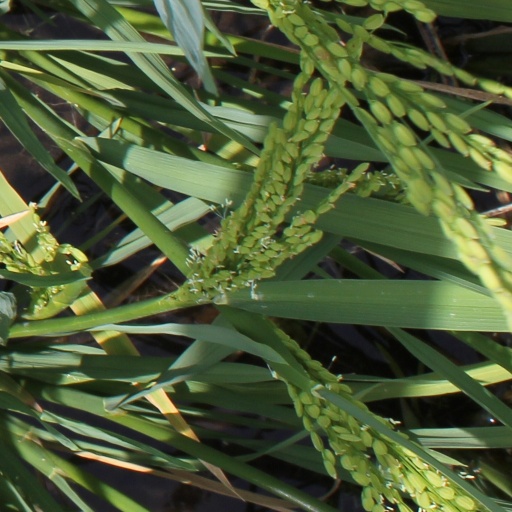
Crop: rice